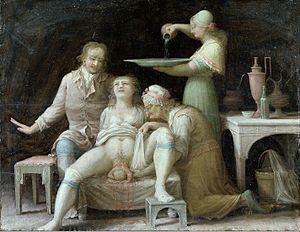
Accouchement, peinture française anonyme vers 1800.
Largement utilisé en obstétrique dans le monde entier, le partogramme est une partie du dossier patient où sont enregistrées différentes variables concernant la mère et l'enfant pendant les différentes phases de l'accouchement.
L'accouchement est l'action de mettre un enfant au monde. Il existe deux types d'accouchements : l'accouchement par voie basse et l'accouchement par opération césarienne.